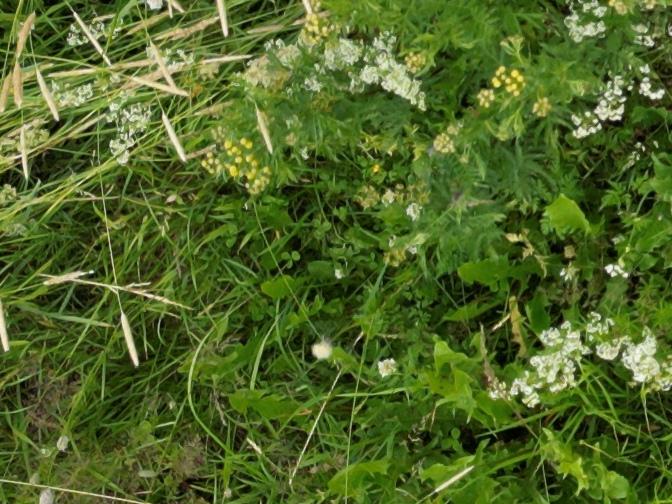
Flowers visible: yarrow flowers, yarrow flowers, yarrow flowers, yarrow flowers, yarrow flowers